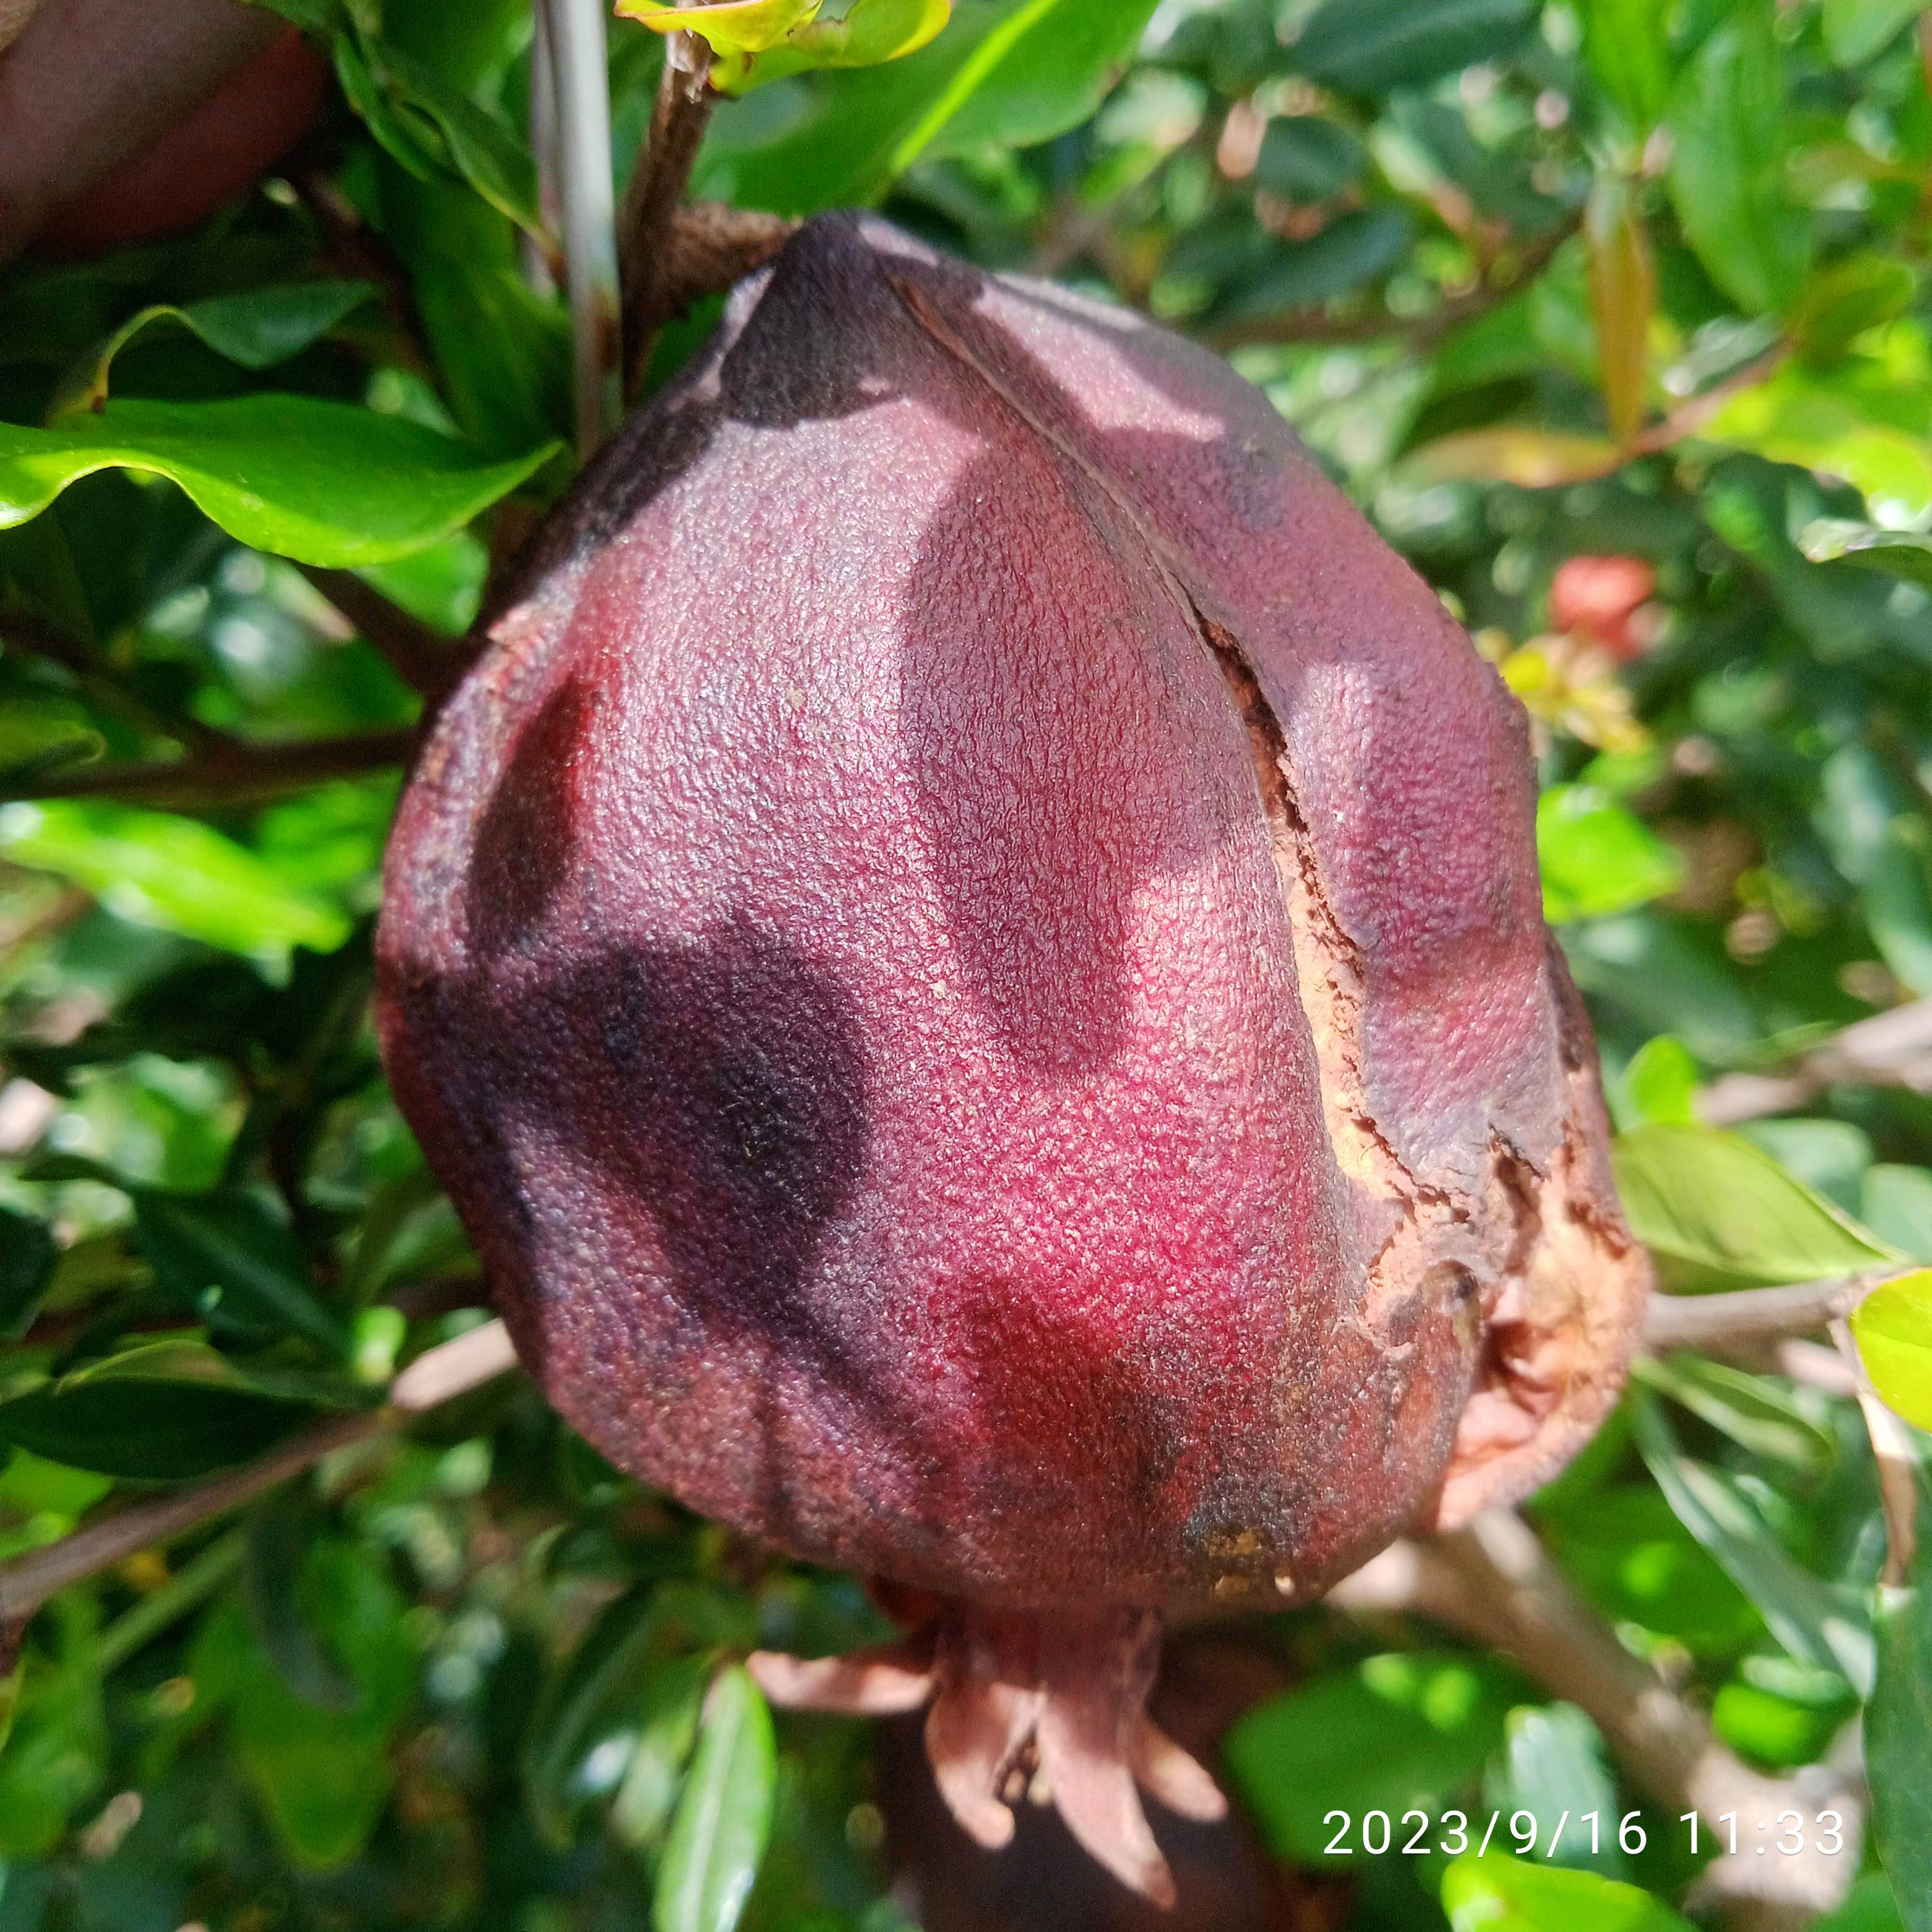
Label: Alternaria